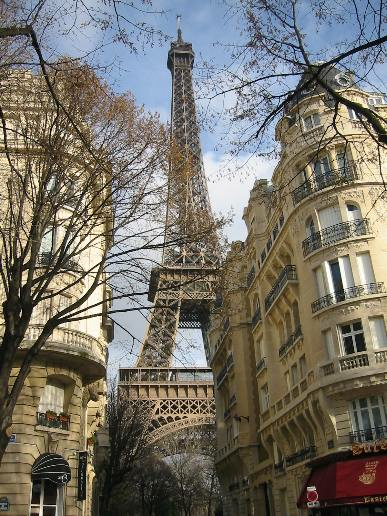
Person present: No